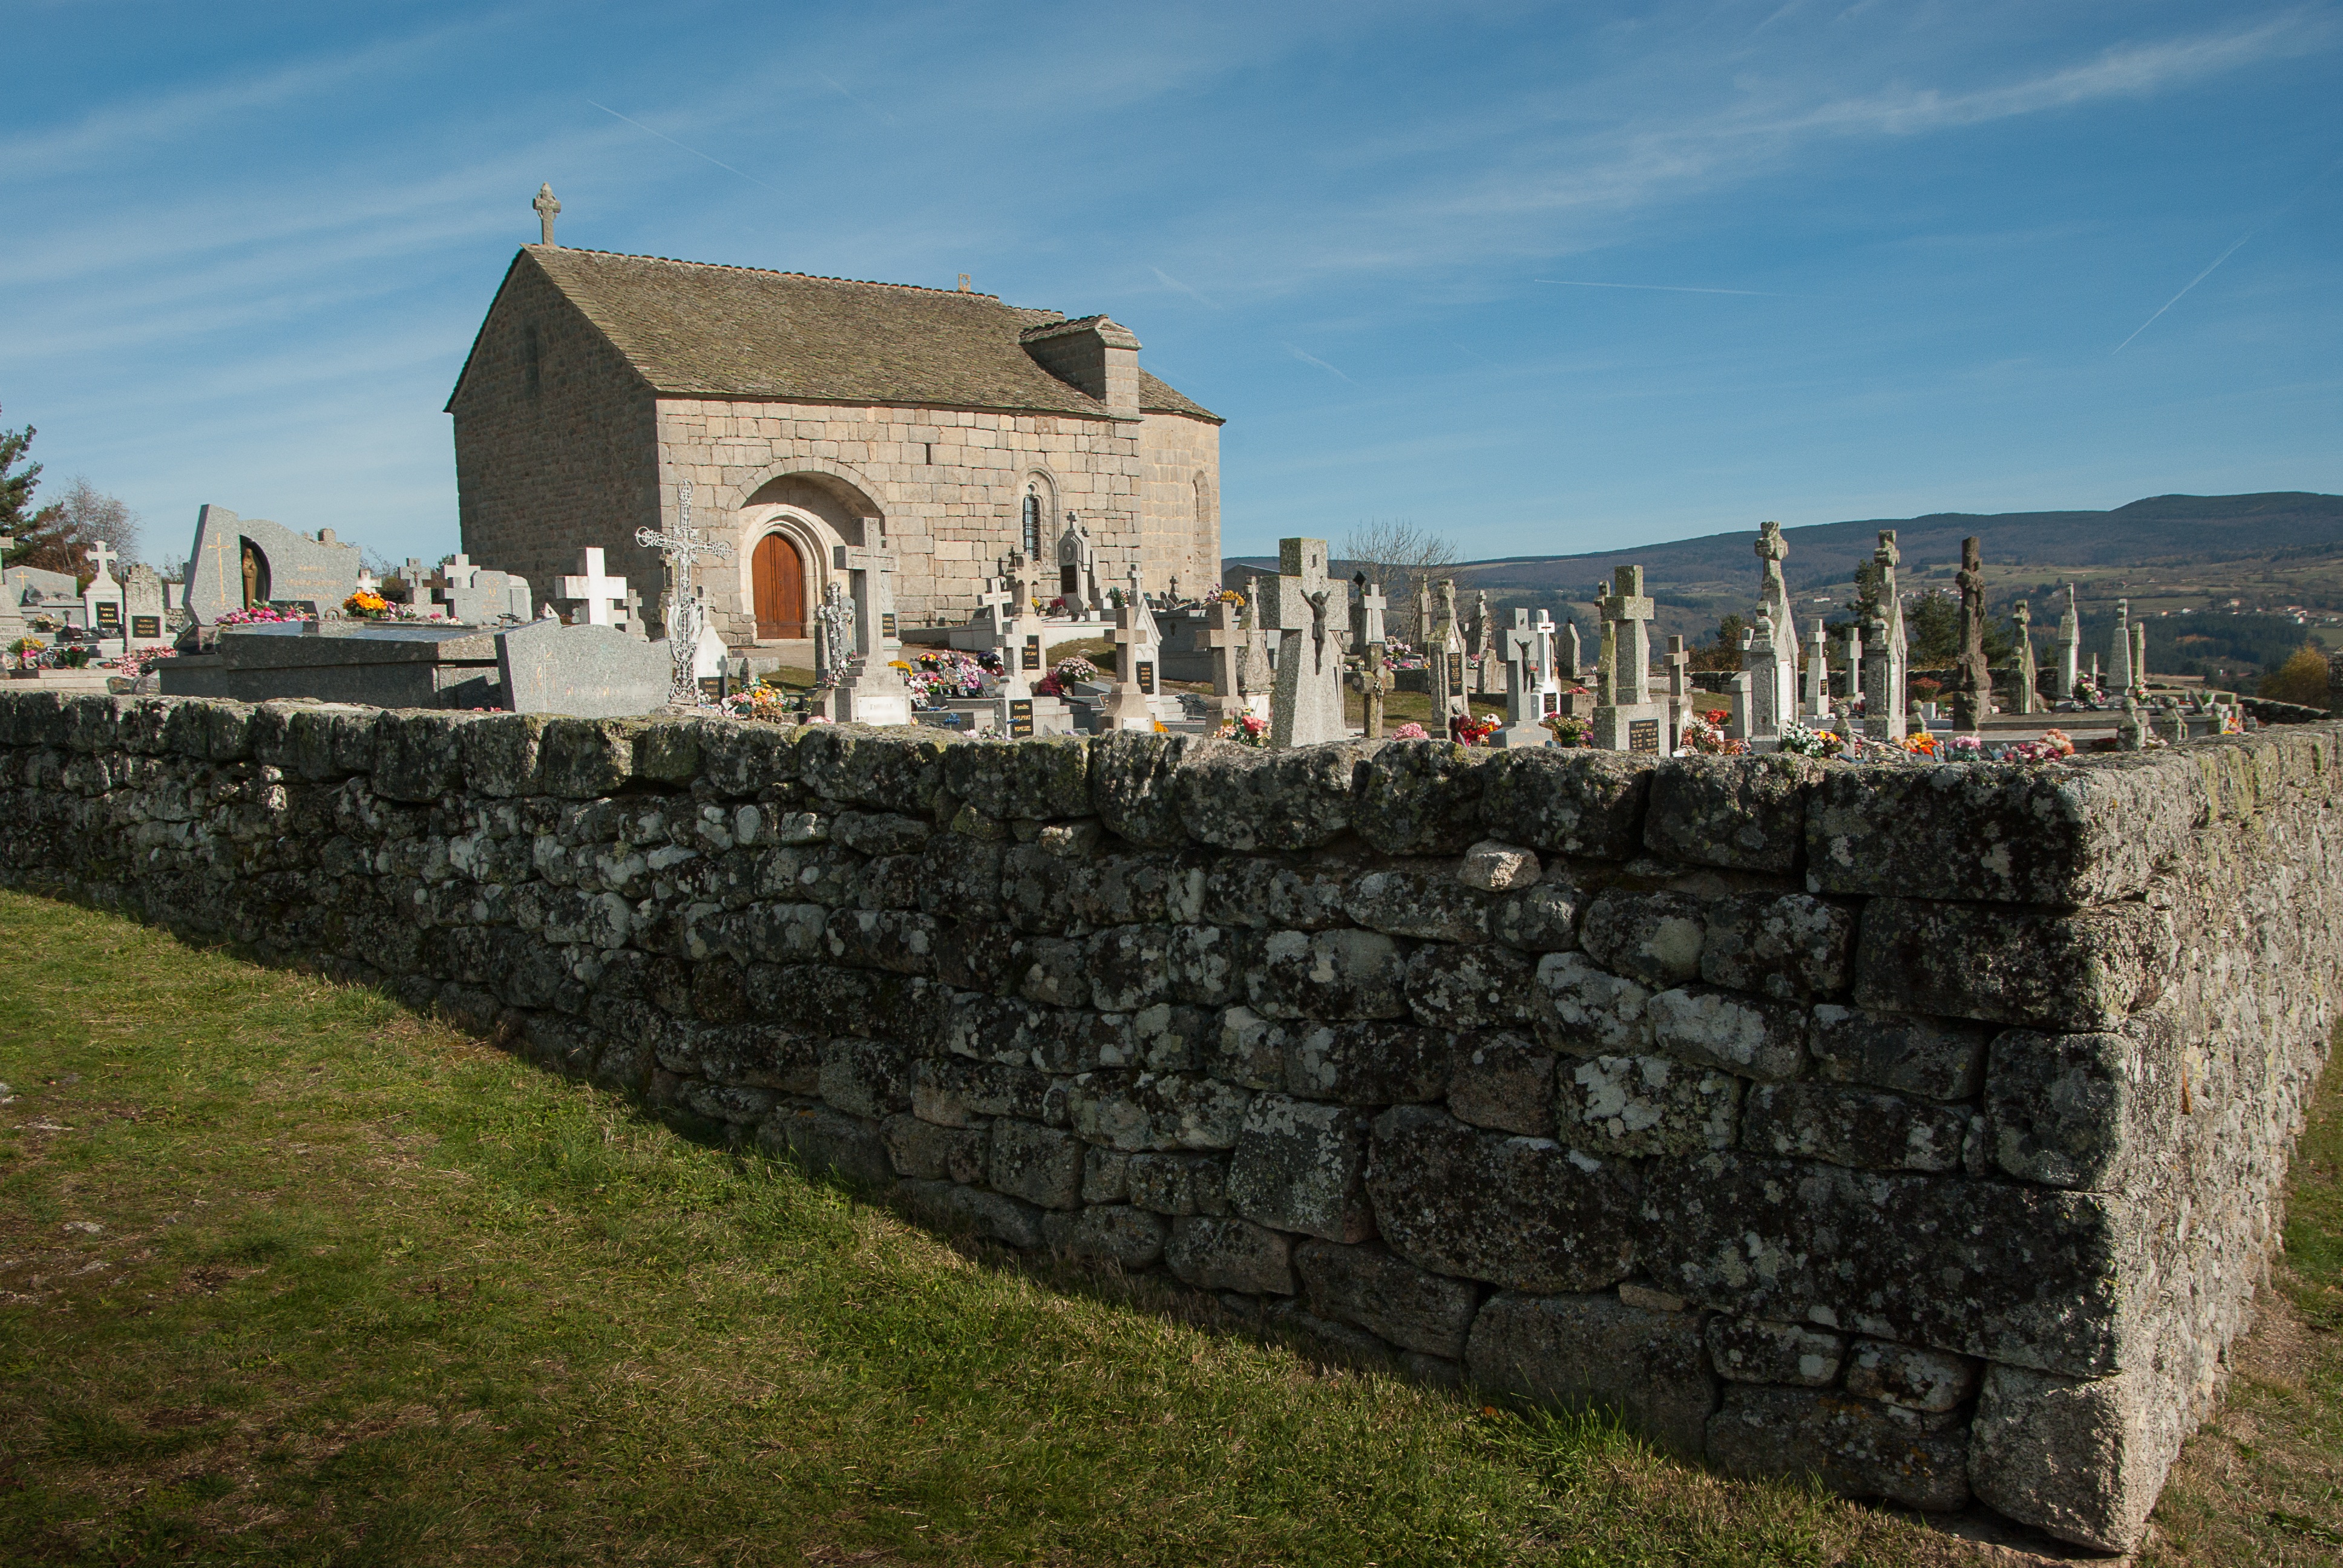
town, building, wall, france, castle, landmark, chapel, cemetery, fortification, tourism, place of worship, ruins, monastery, graves, lozere, ancient history